Hp53int1

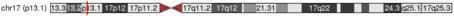
Figure 1: The location of Hp53int1 protein on chromosome 17p.13, region 7,685,260 bp-7,686,371 bp

The Hp53int1 gene is located on chromosome 17p.13, encoded by a DNA sequence 1125 base pairs in length, covering region 7,685,260 bp-7,686,371 bp. The Hp53int1 gene has two aliases, WRAP53int1 and TP53int1, in accordance to its overlap with the WRAP53 and TP53int1 genes on chromosome 17. Hp53int1 is located downstream of the p53p2 start site.